Insomnia

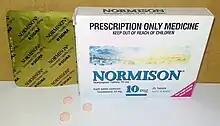
Normison (temazepam) is a benzodiazepine commonly prescribed for insomnia and other sleep disorders.

The most commonly used class of hypnotics for insomnia are the benzodiazepines. Benzodiazepines are not significantly better for insomnia than antidepressants. Chronic users of hypnotic medications for insomnia do not have better sleep than chronic insomniacs not taking medications. In fact, chronic users of hypnotic medications have more regular night-time awakenings than insomniacs not taking hypnotic medications. Many have concluded that these drugs cause an unjustifiable risk to the individual and to public health and lack evidence of long-term effectiveness. It is preferred that hypnotics be prescribed for only a few days at the lowest effective dose and avoided altogether wherever possible, especially in the elderly. Between 1993 and 2010, the prescribing of benzodiazepines to individuals with sleep disorders has decreased from 24% to 11% in the US, coinciding with the first release of nonbenzodiazepines.